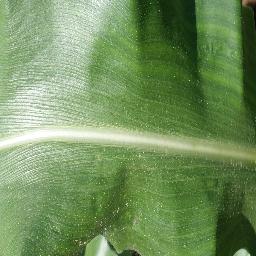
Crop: corn
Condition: (maize)_healthy